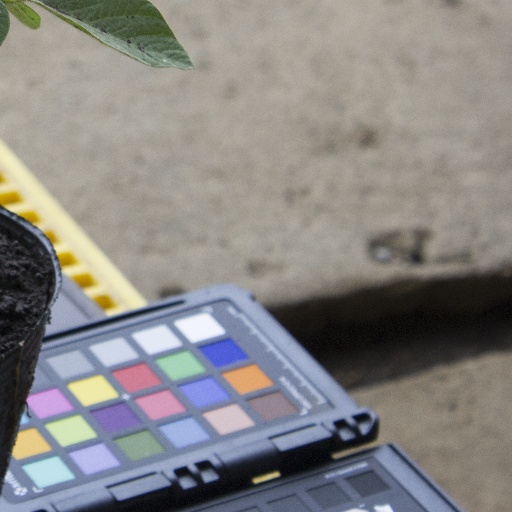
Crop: soybean